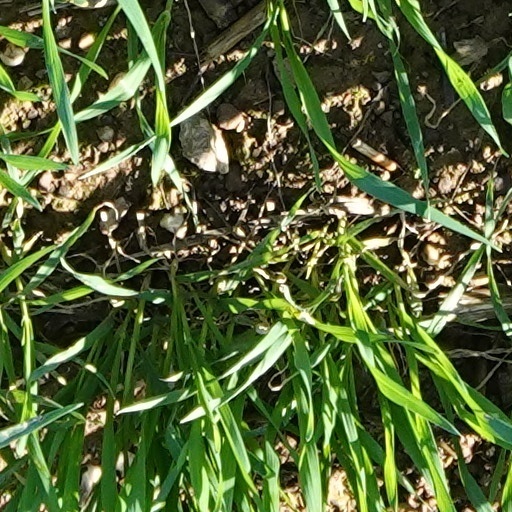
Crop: wheat